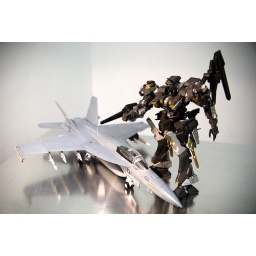
Henry's Models on aluminum plate. Lighting by 60W desk lamp